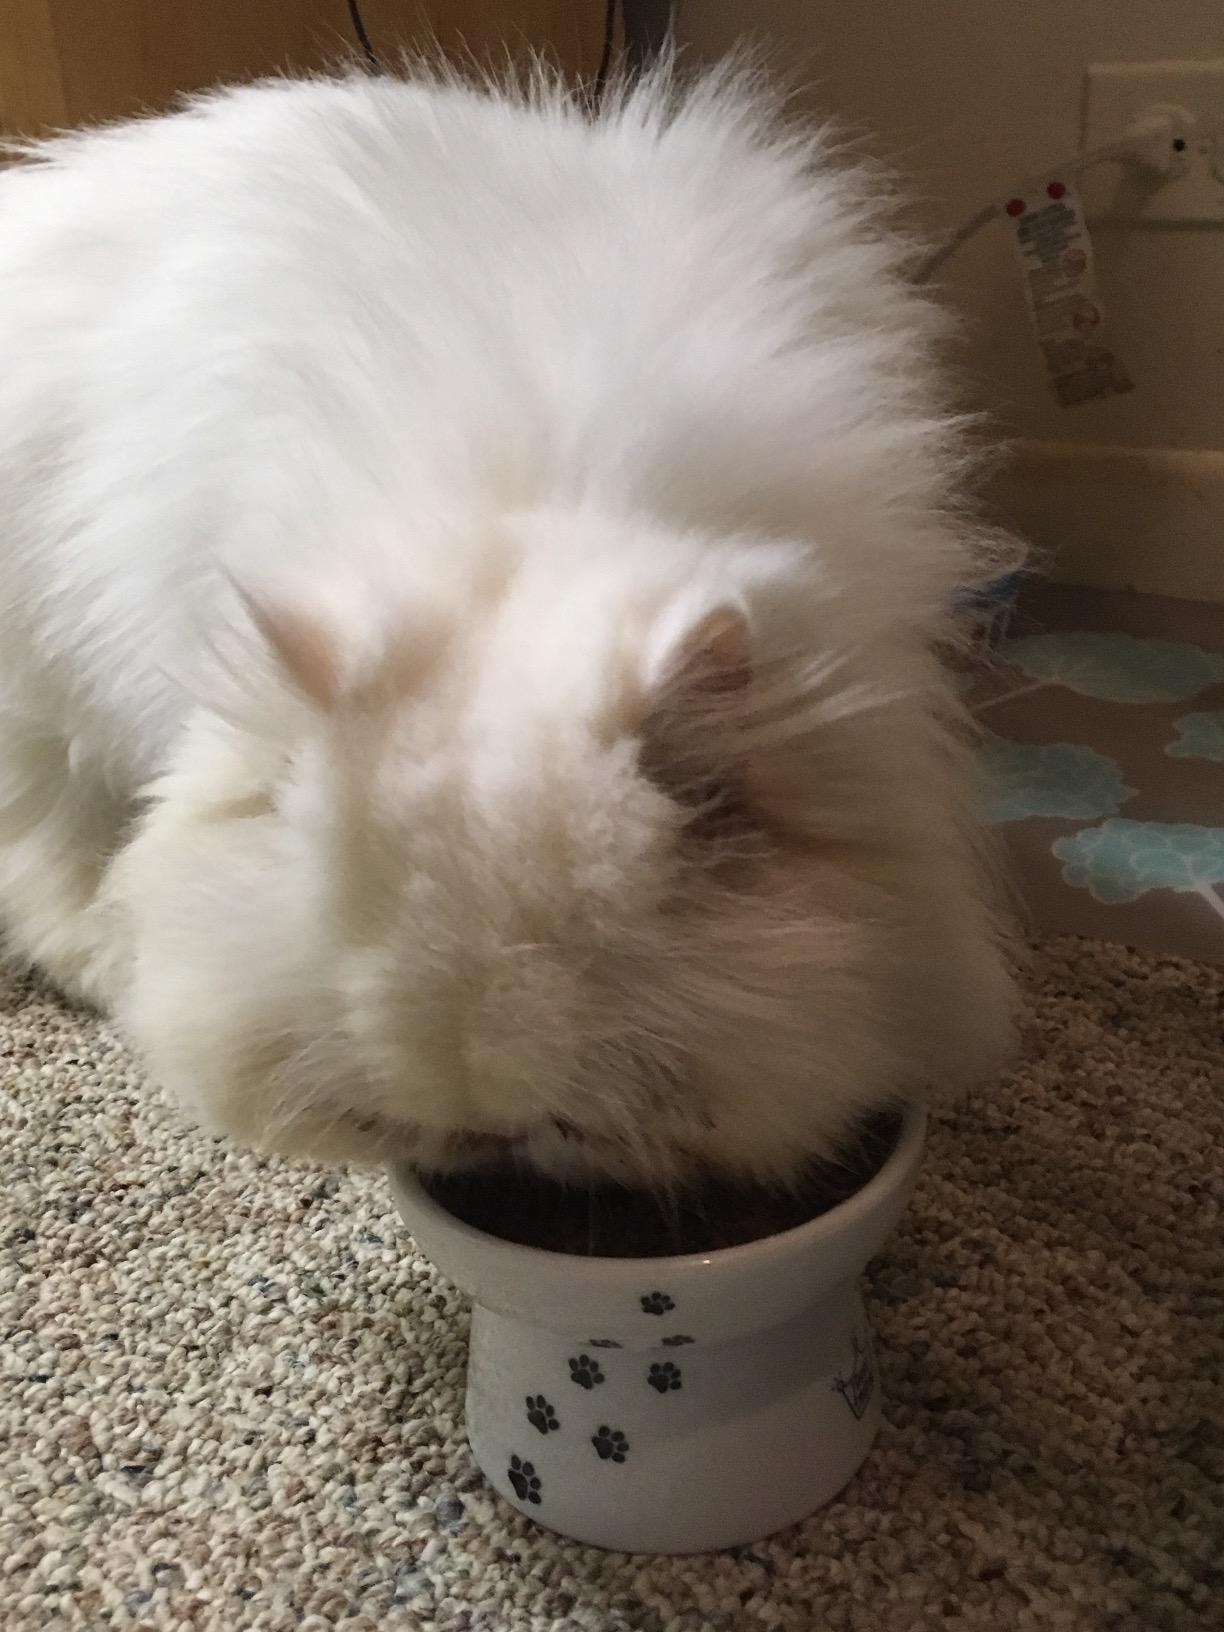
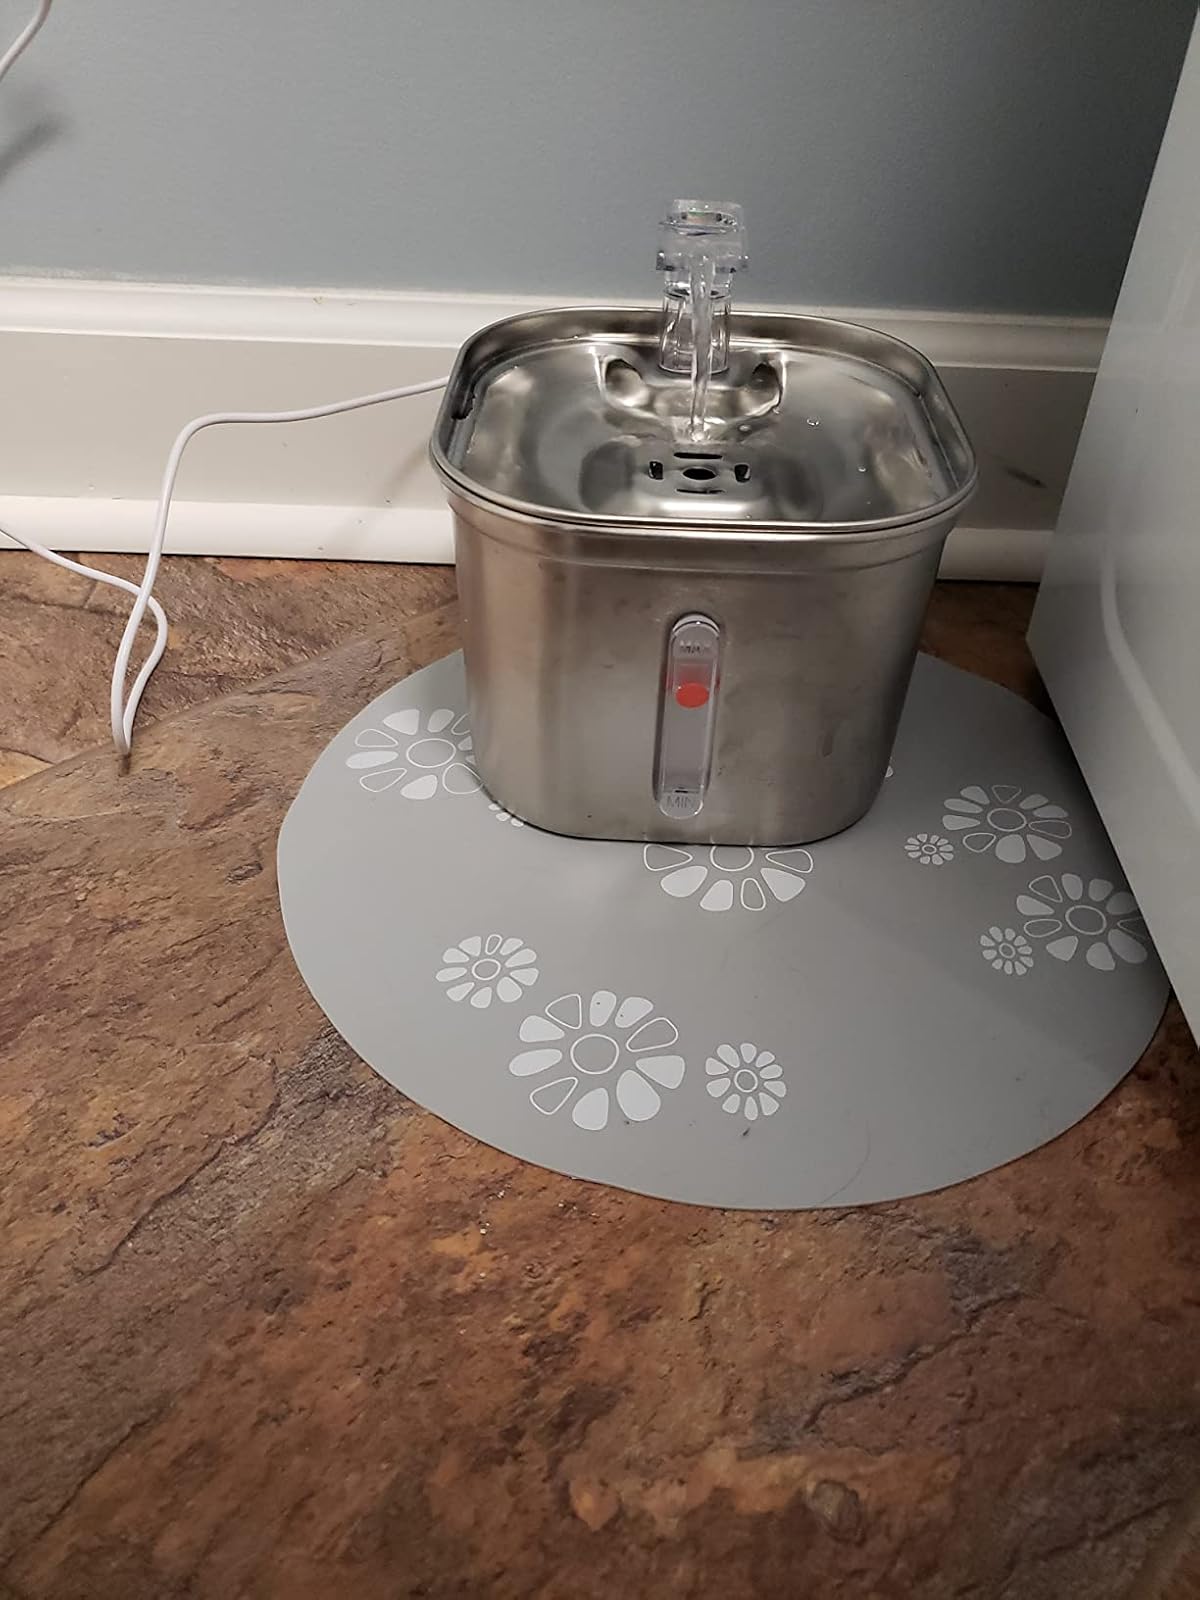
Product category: items_bowl
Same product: no